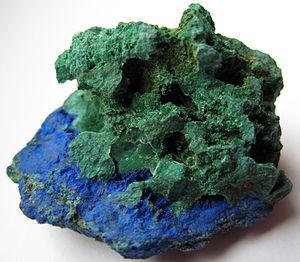
Les sept métaux sont les métaux connus, et reconnus comme tels, de l'Antiquité jusqu'à la Renaissance. Les astrologues de l'Antiquité les ont mis en correspondance avec les sept « planètes », elles-mêmes associées aux dieux du panthéon gréco-romain.